Mike Perry (artist)

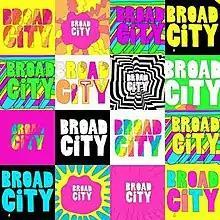
"Broad City" titles

Mike Perry is an American artist, illustrator, animator and curator. He is known for winning a Primetime Emmy Award for animation on Comedy Central's "Broad City" television show. His pop culture artwork, collaborative projects and communal work are often outside the standard art gallery sensibility. He works in a variety of media including illustration, animation, painting, type, magazines, videos, public art, sculpture, and books.